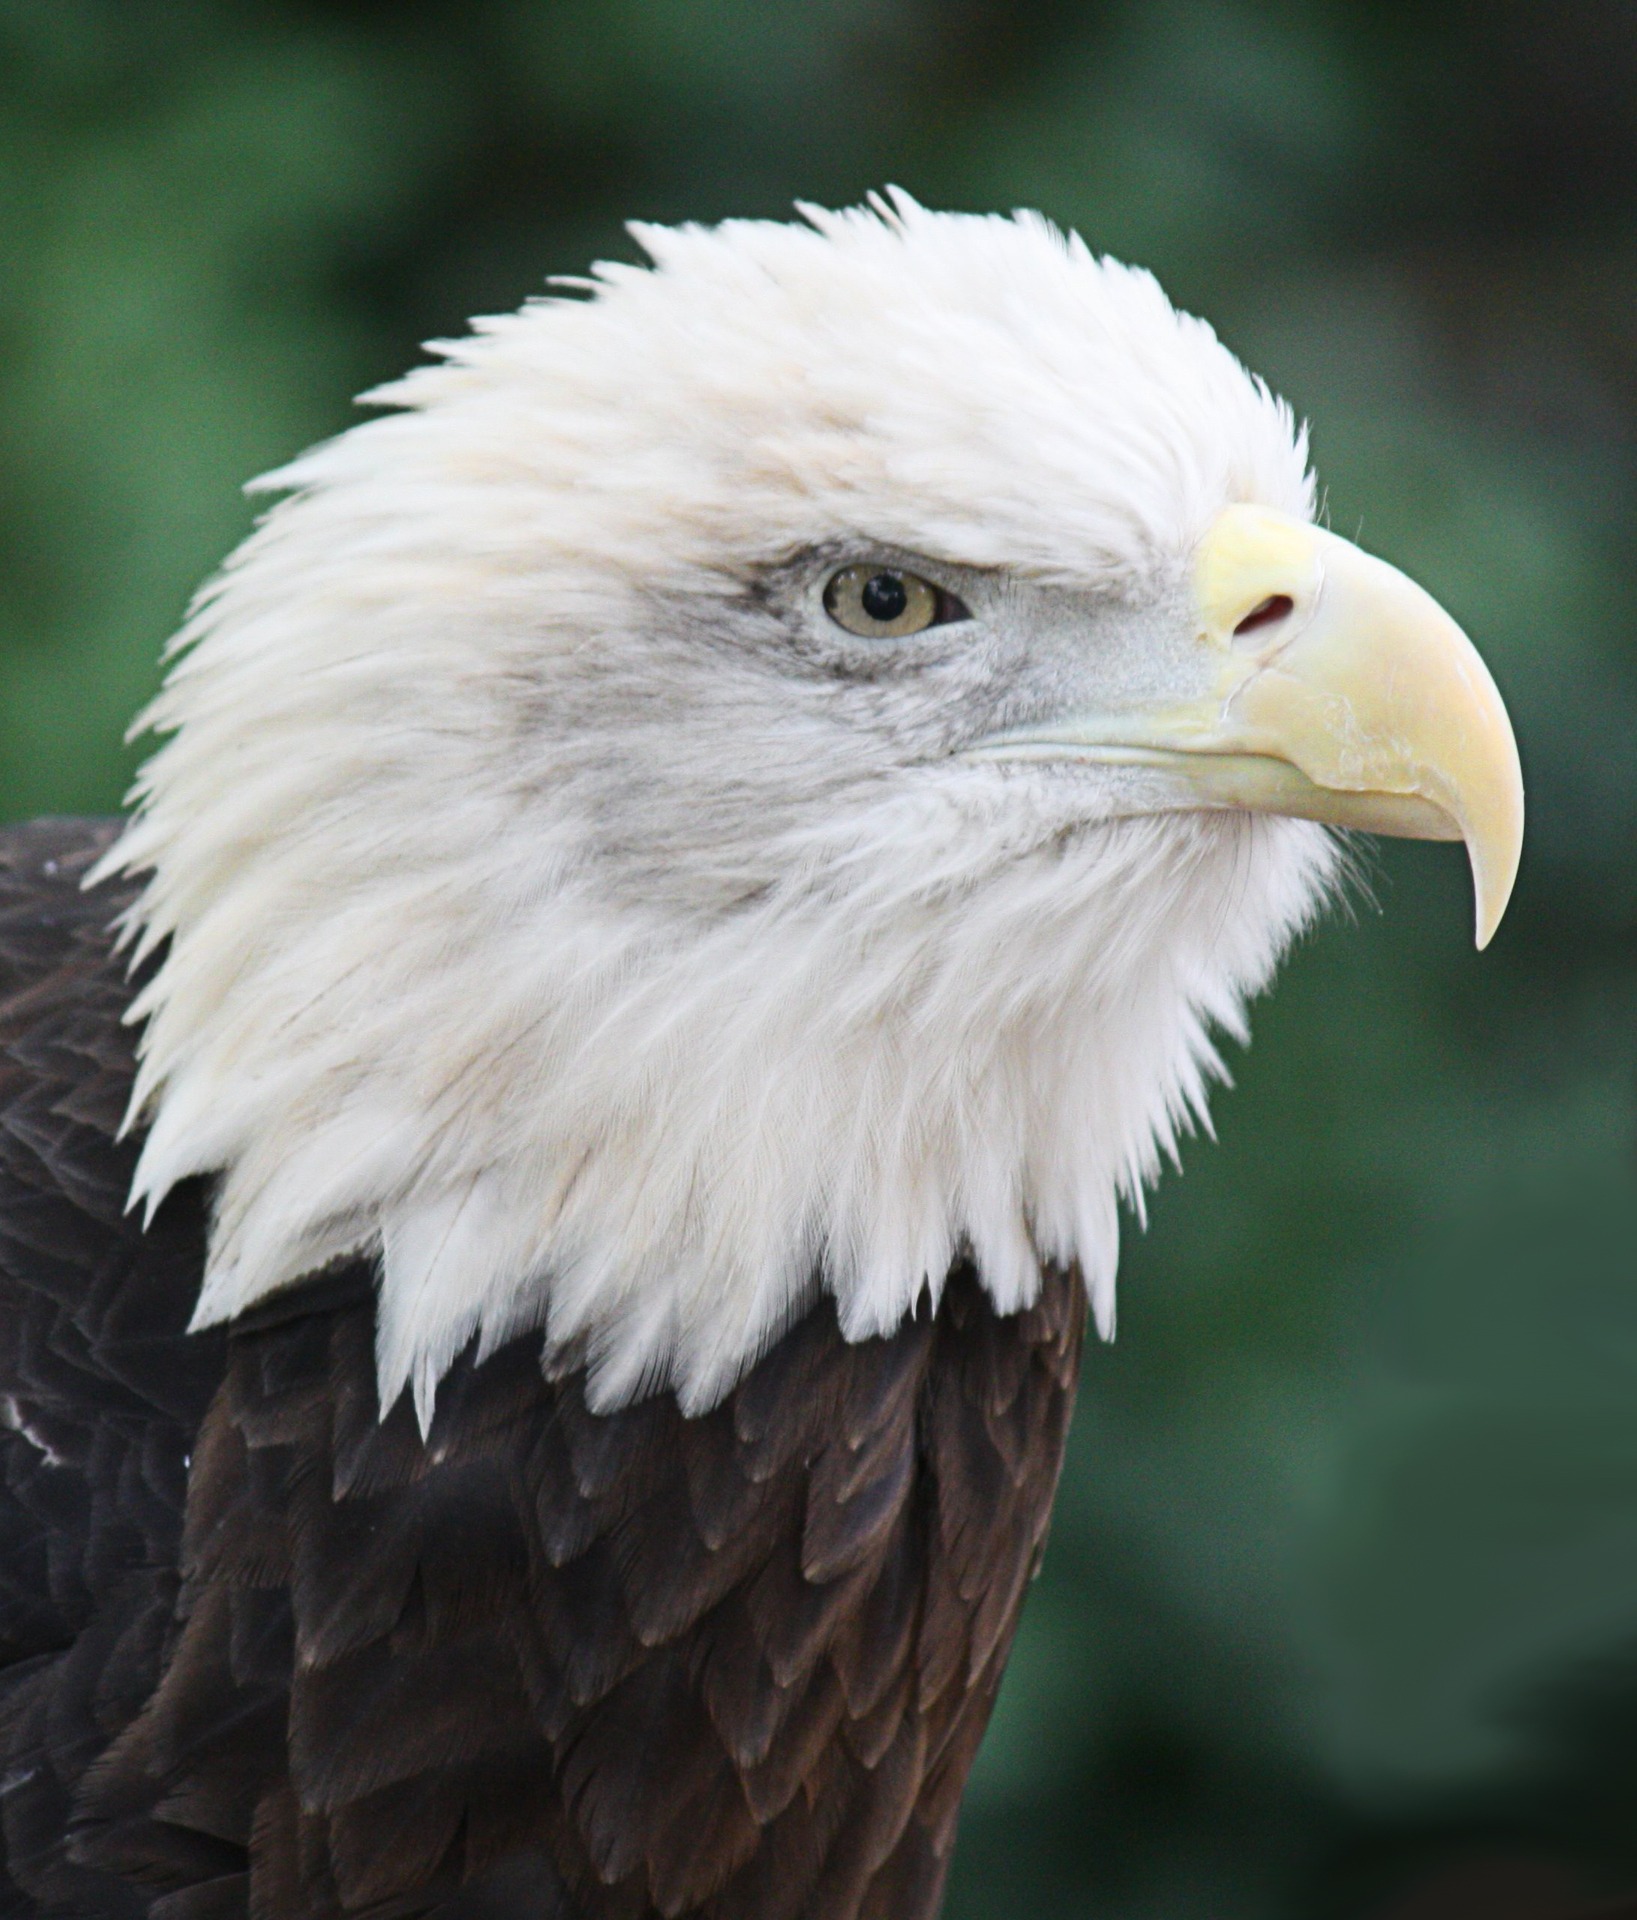
nature, bird, wing, animal, wildlife, beak, eagle, predator, fauna, bird of prey, bald eagle, close up, head, vertebrate, feathered, accipitriformes, sharp eyed, haliaetus leucocephales